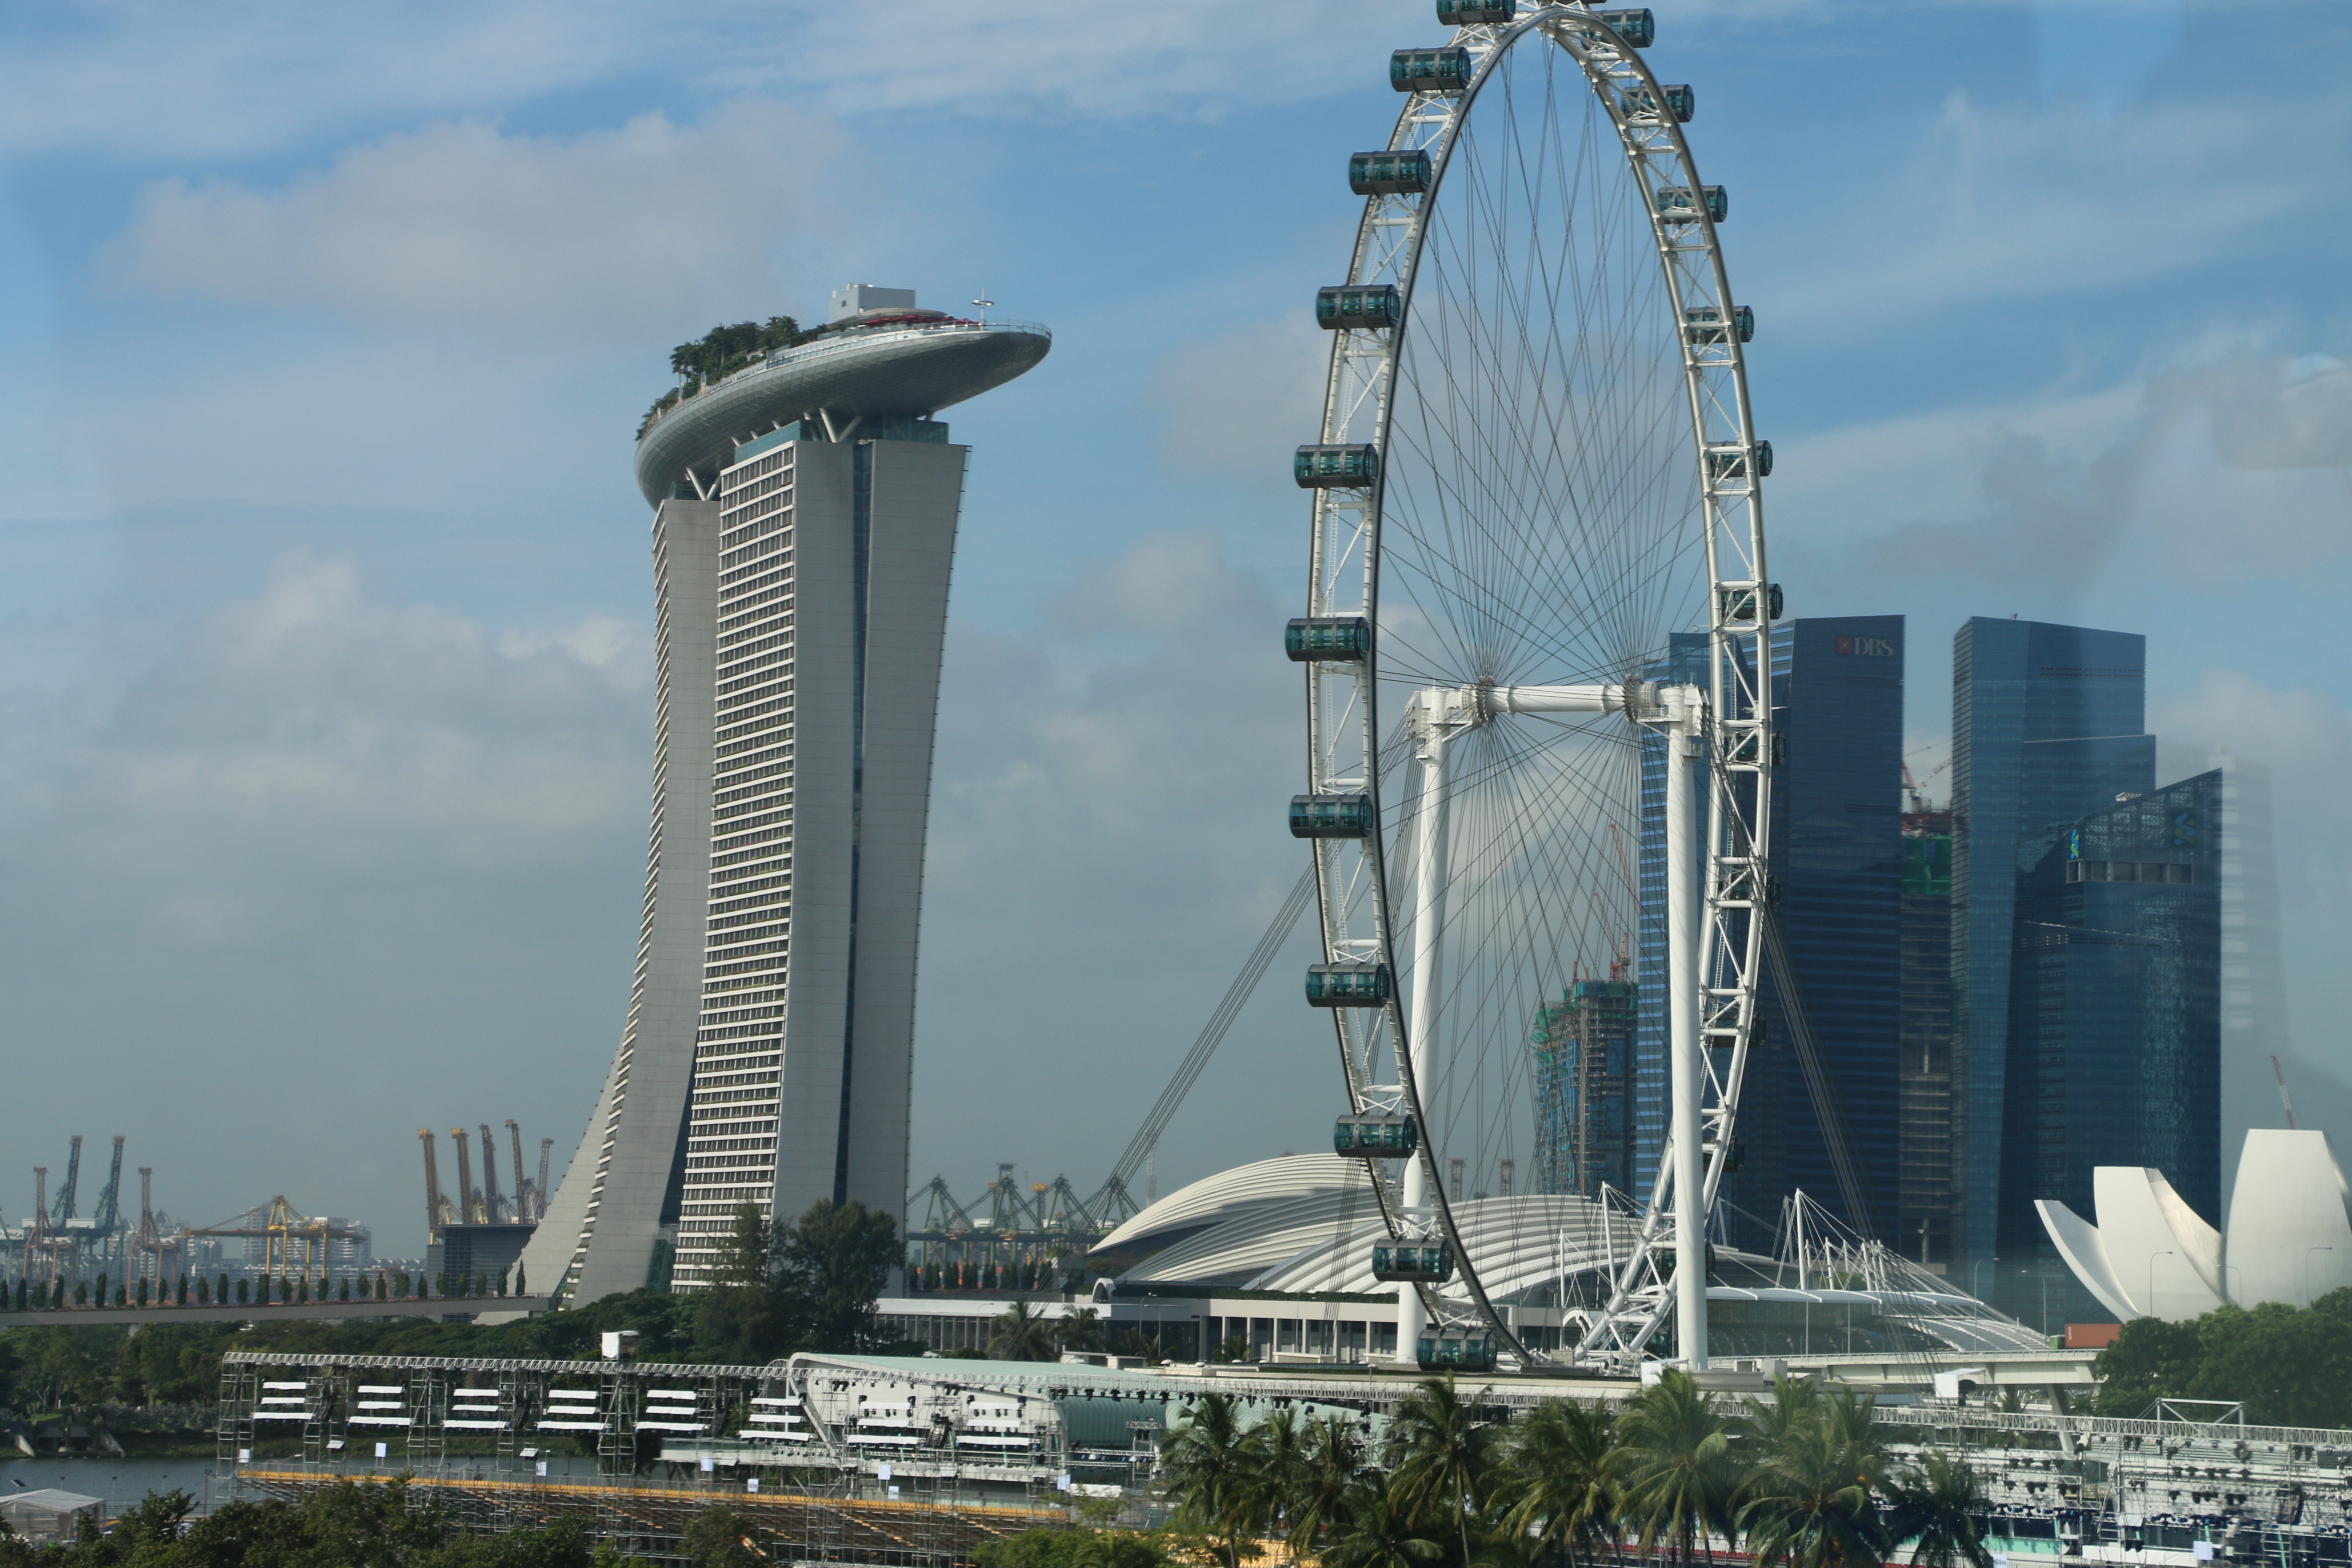
structure, bridge, wheel, city, skyscraper, highrise, cityscape, vehicle, tower, mast, landmark, tower block, casino, singapore, cable stayed bridge, marina bay sands, control tower